Oeagrus Beach

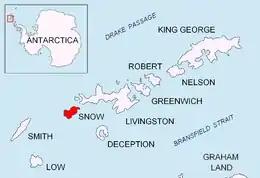
Location of Snow Island in the South Shetland Islands

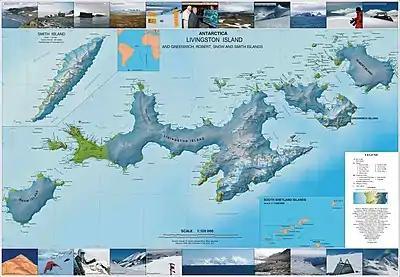
Topographic map of Livingston, Greenwich, Robert, Snow and Smith Islands

Oeagrus Beach is the ice-free 1.3 km long beach on the south side of President Head, Snow Island in the South Shetland Islands, Antarctica. It is situated west of St. Sofroniy Knoll and south of Calliope Beach. The area was visited by early 19th century sealers.